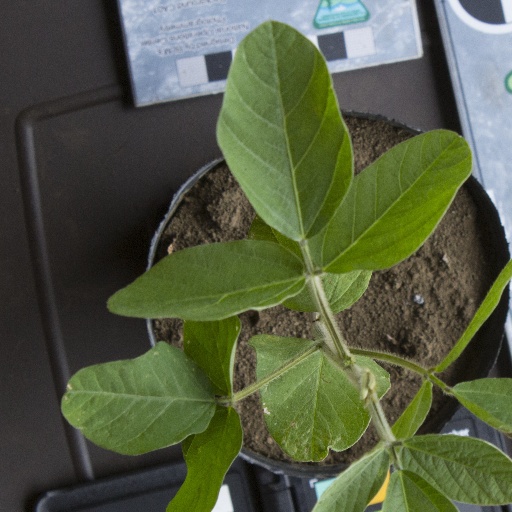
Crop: soybean